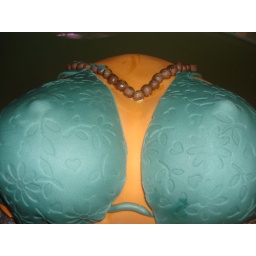
bikini top cake fondant over devils food and white buttercream whipped frosting